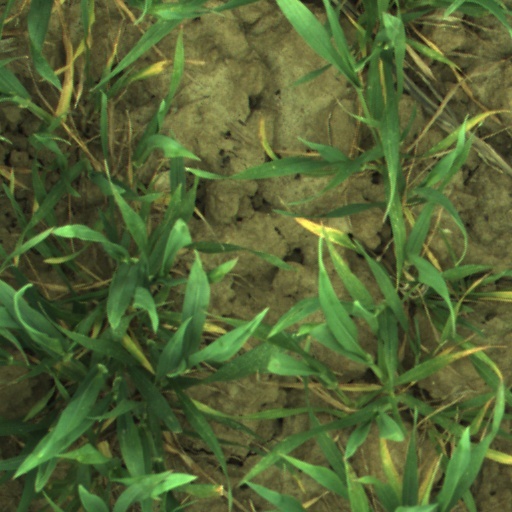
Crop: wheat